Leicester's Commonwealth

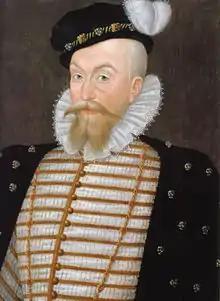
Robert Dudley, Earl of Leicester, the villain of the piece

The work also reveals Leicester's monstrous sexual appetite and his and his new wife's lewd private lives, including abortions, illnesses and other shortcomings. The death of their little son, which occurred shortly before the book's publication, is commented on with a biblical allusion in a stop press marginal note: "The children of adulterers shall be consumed, and the seed of a wicked bed shall be rooted out".